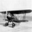
Label: airplane